Contourite

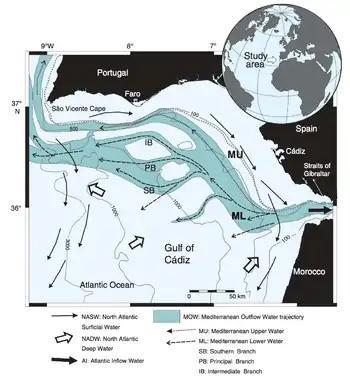
Bottom current flow in the Gulf of Cadiz

Thermohaline circulation is the principal driving force of deepwater bottom currents. The term refers to the movement of water over large distances as a consequence of global oceanic density gradients. This circulation commonly travels at velocities between 2 and 20 cm/s. Note that at this velocity range, considering the general shape of the Shields diagram still holds in these conditions, a flow will only be able to continue transporting finer sediment that is already in suspension but will not be able to erode the same-sized sediment once it is deposited. However, flow velocity may be intensified as a consequence of the Coriolis force driving currents west against continental margins or as current squeezes between two ridges.